Swedish Employers' Confederation

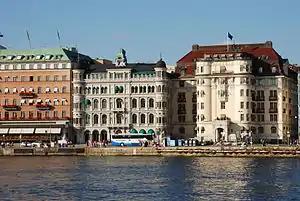
"SAF-borgen" (right), the SAF headquarters from 1934 to 2001.

The Swedish Employers' Confederation (SAF) was a Swedish employers' organization founded in 1902. In 2001, SAF merged with the Federation of Swedish Industries ("Sveriges Industriförbund") to form the Confederation of Swedish Enterprise.